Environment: real
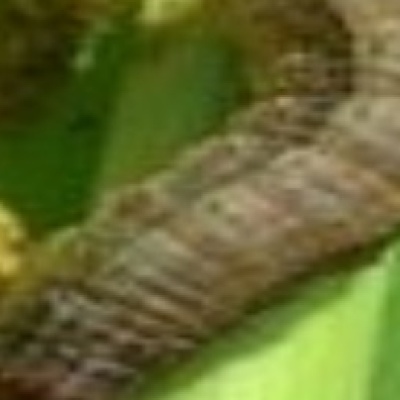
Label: fall_armyworm